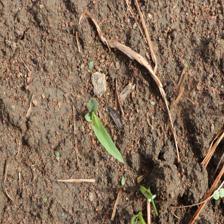
Label: Sorghum